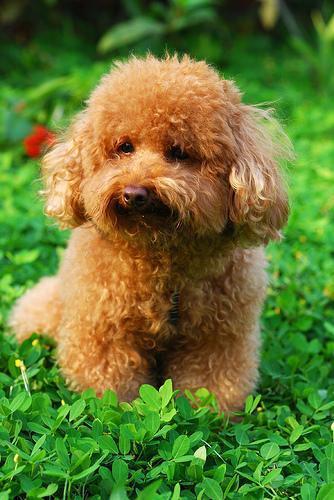
toy_poodle